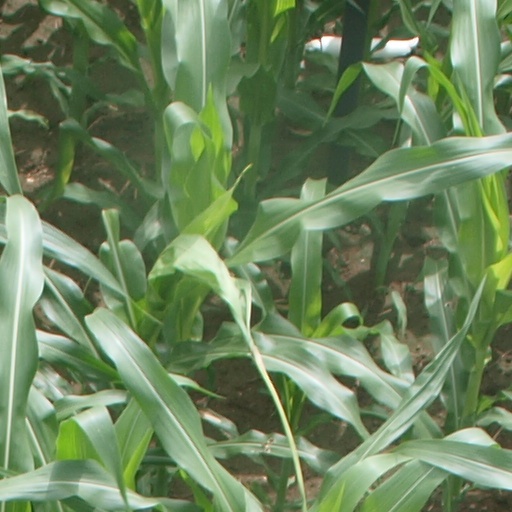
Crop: maize; corn